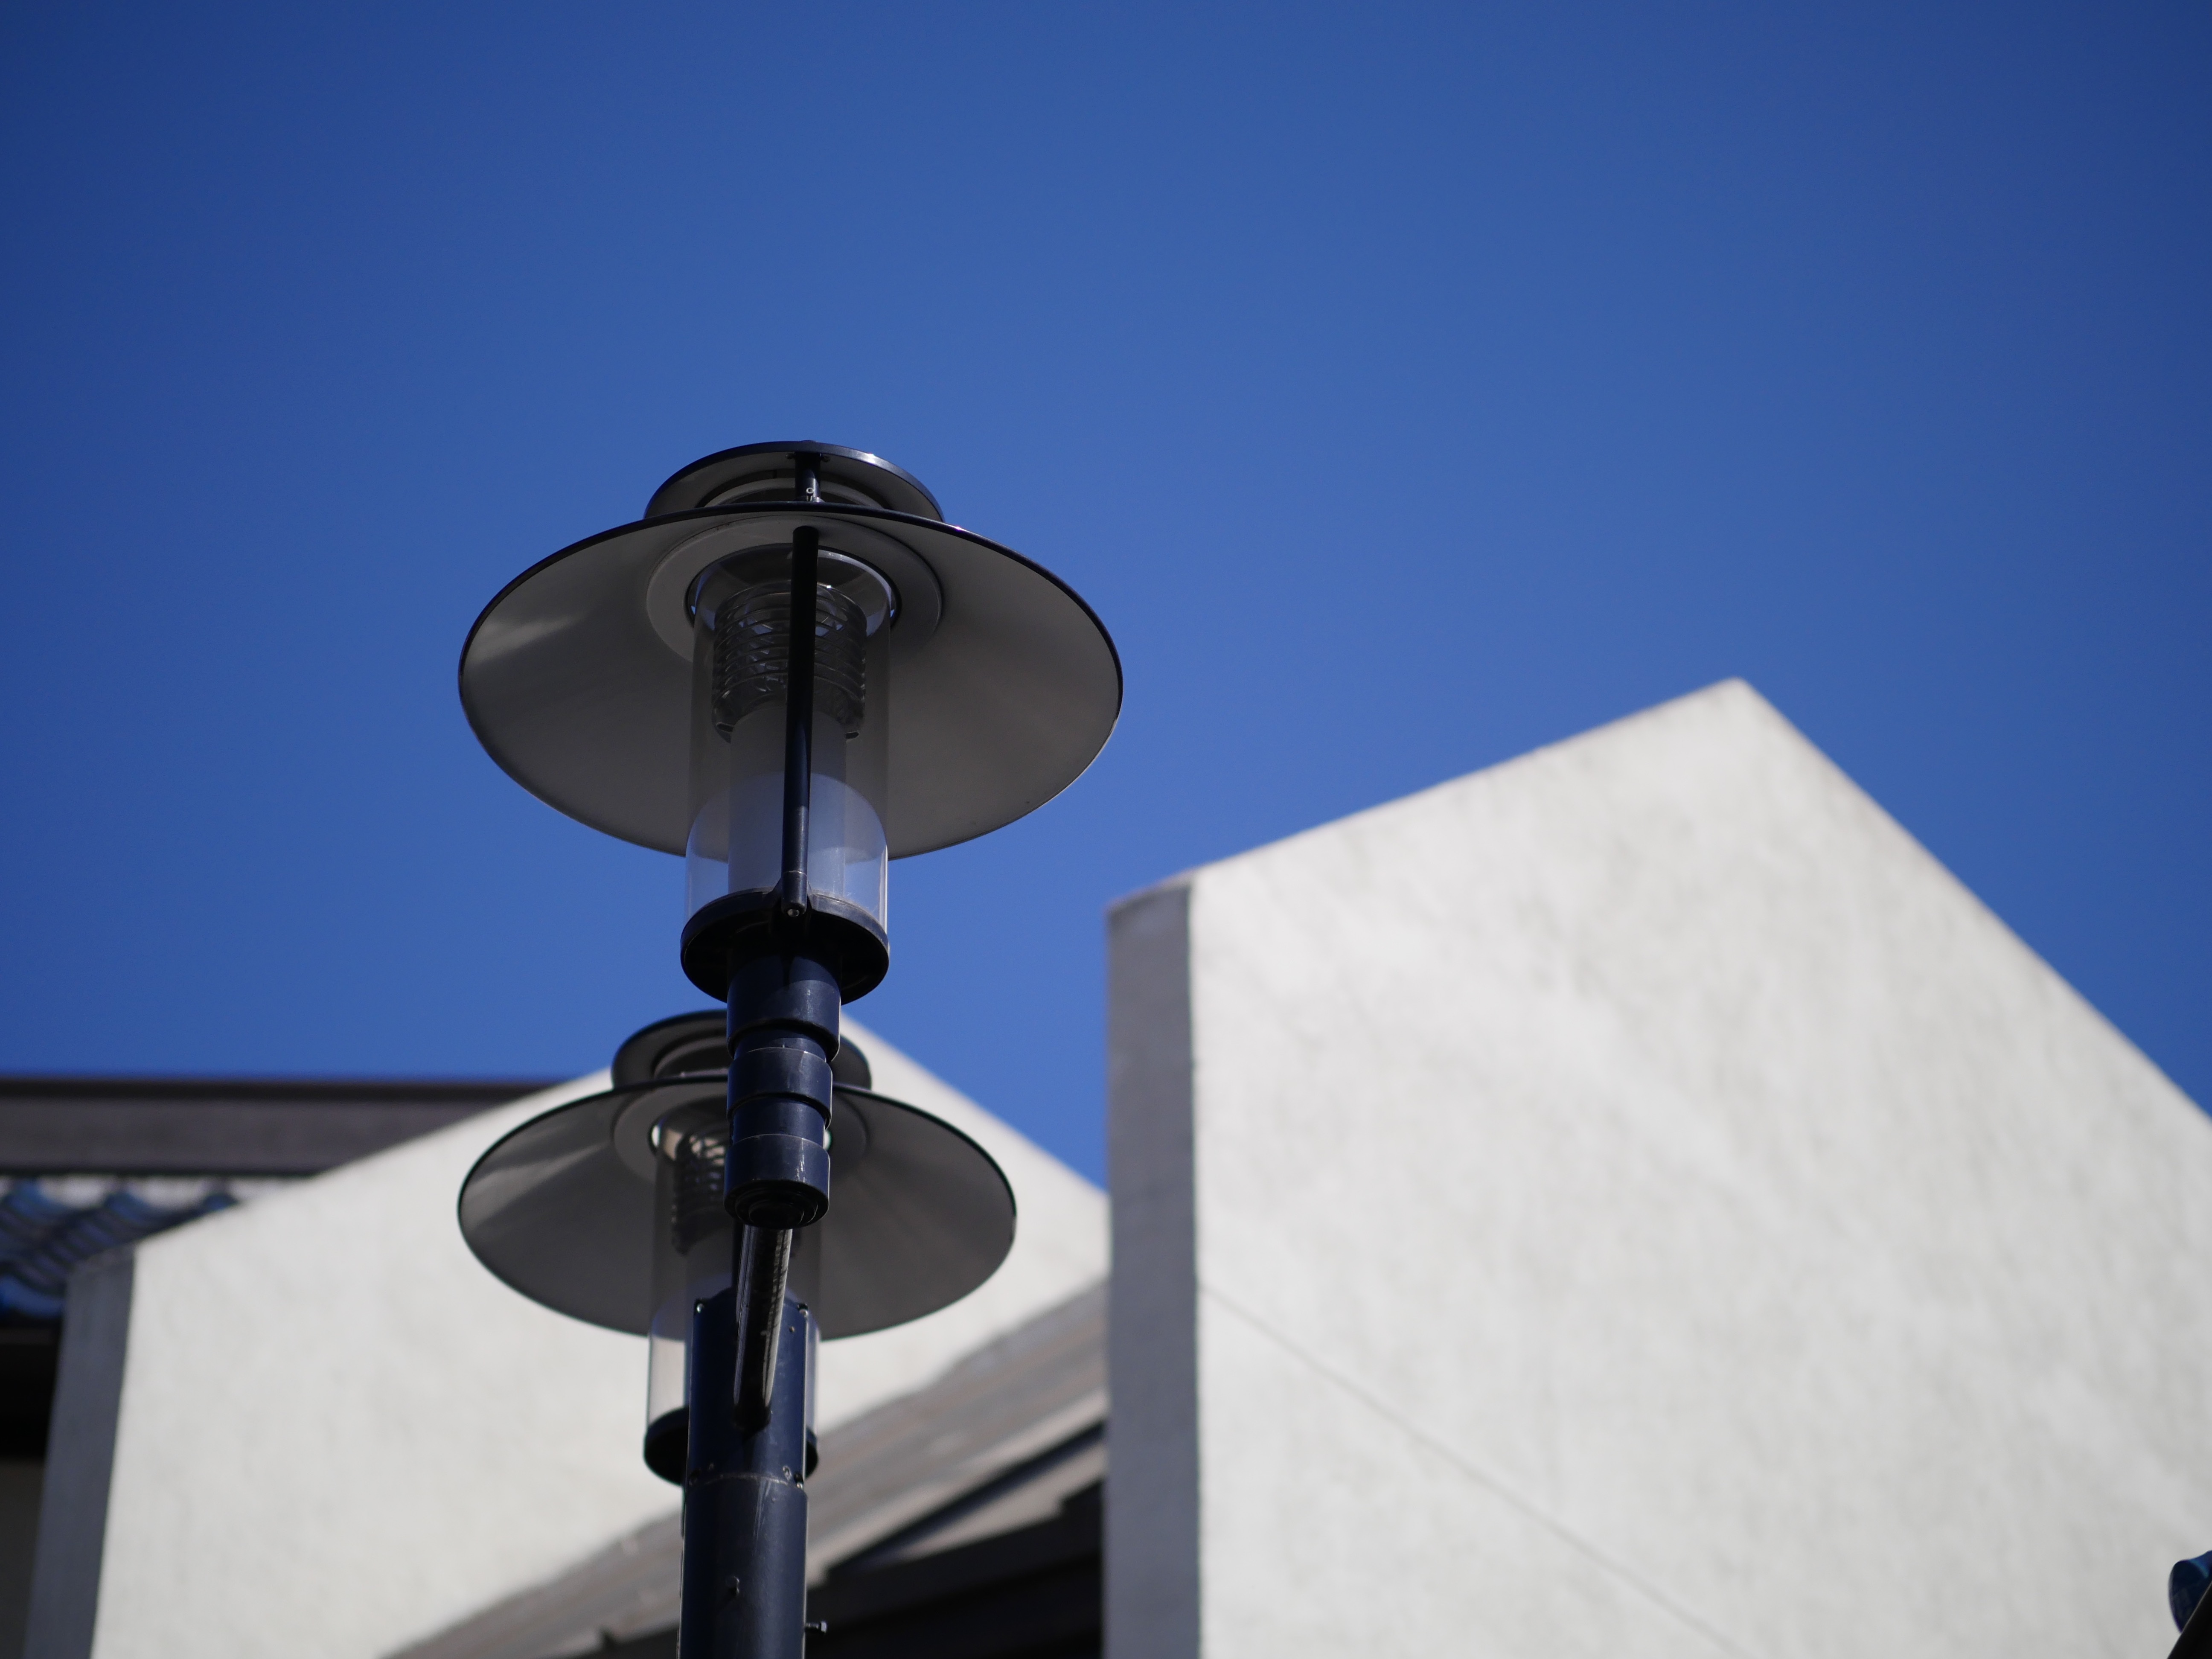
light, white, wind, ceiling, blue, street light, lighting, energy, light fixture, atmosphere of earth